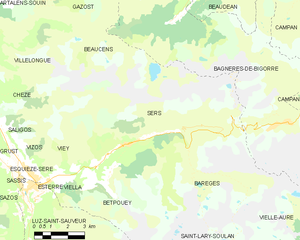
Carte des communes françaises
Sers est une commune française située dans le département des Hautes-Pyrénées, en région Occitanie.